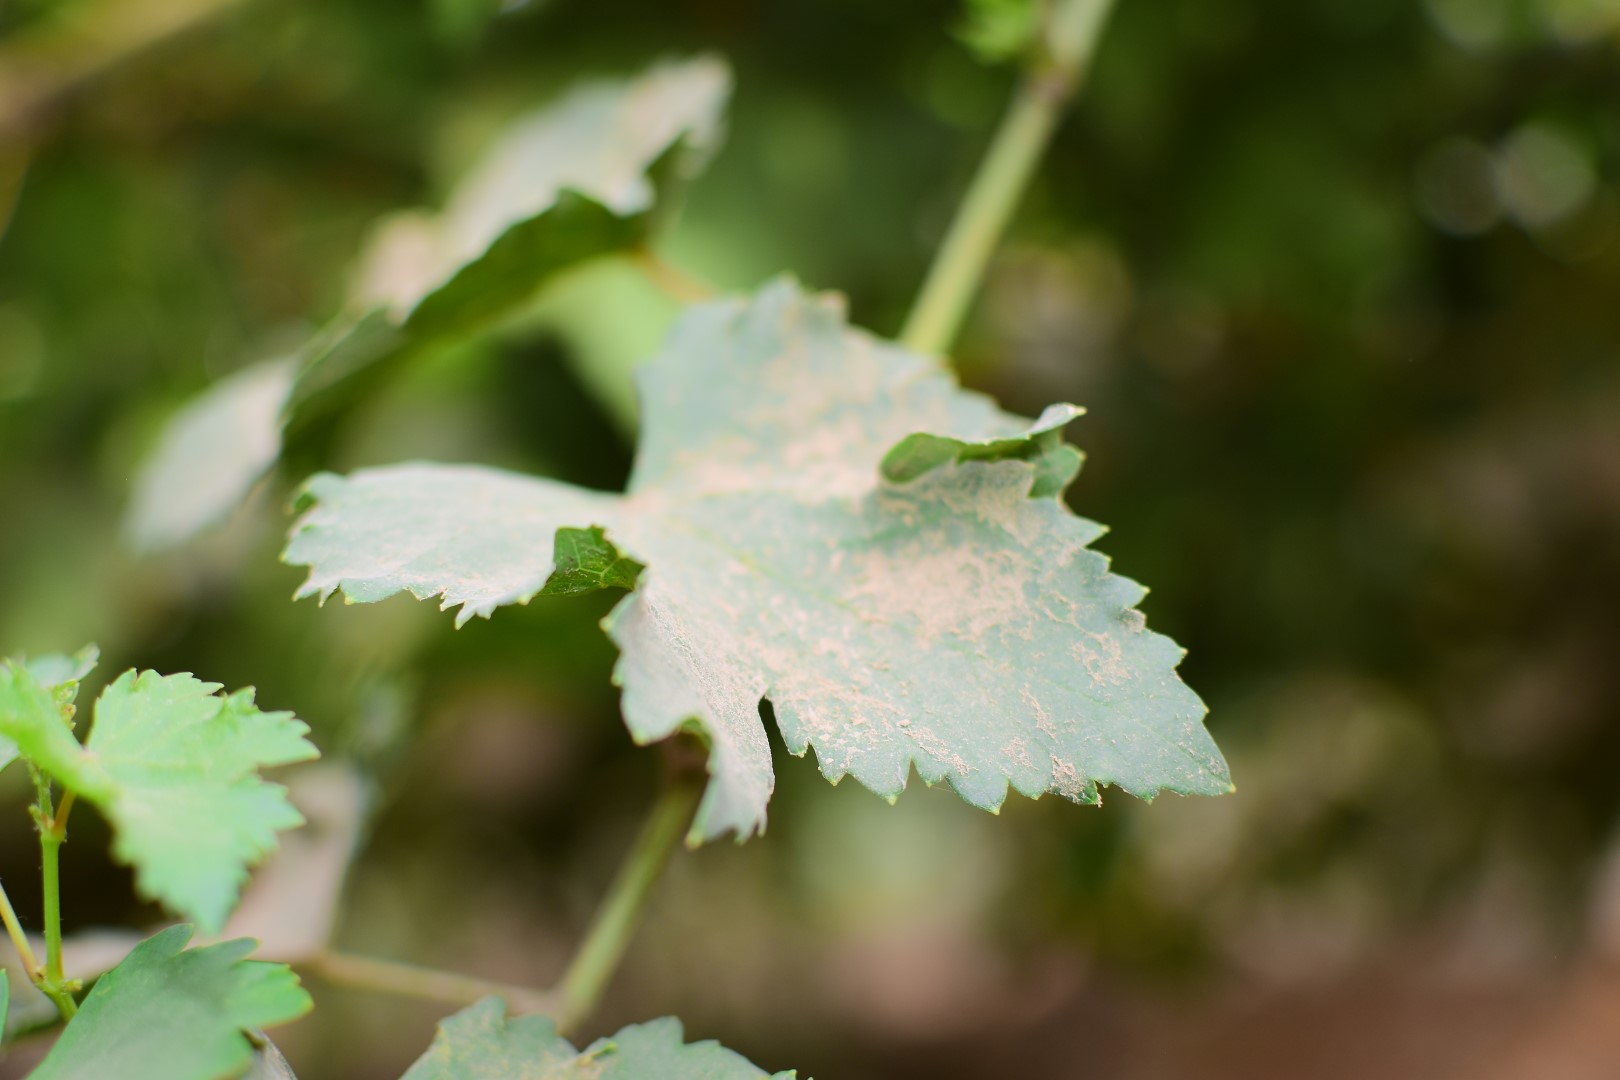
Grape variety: Kamali